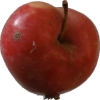
Label: Apple 10